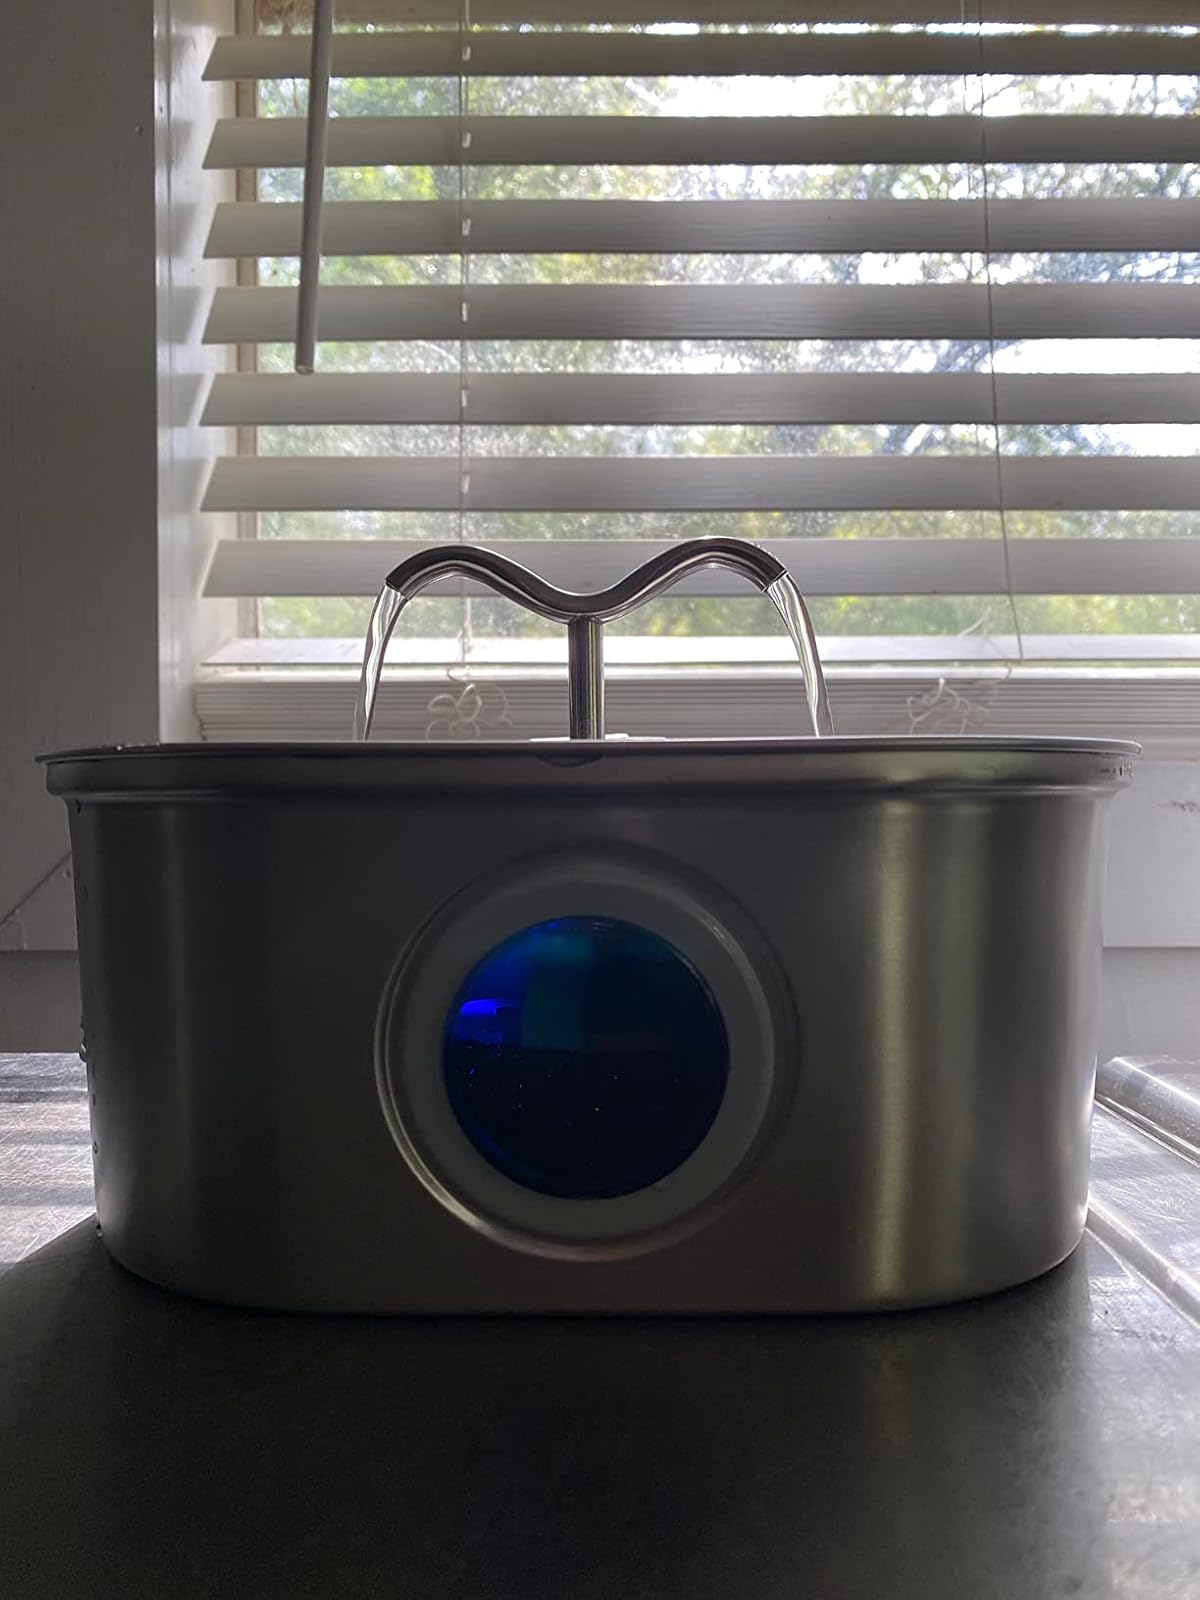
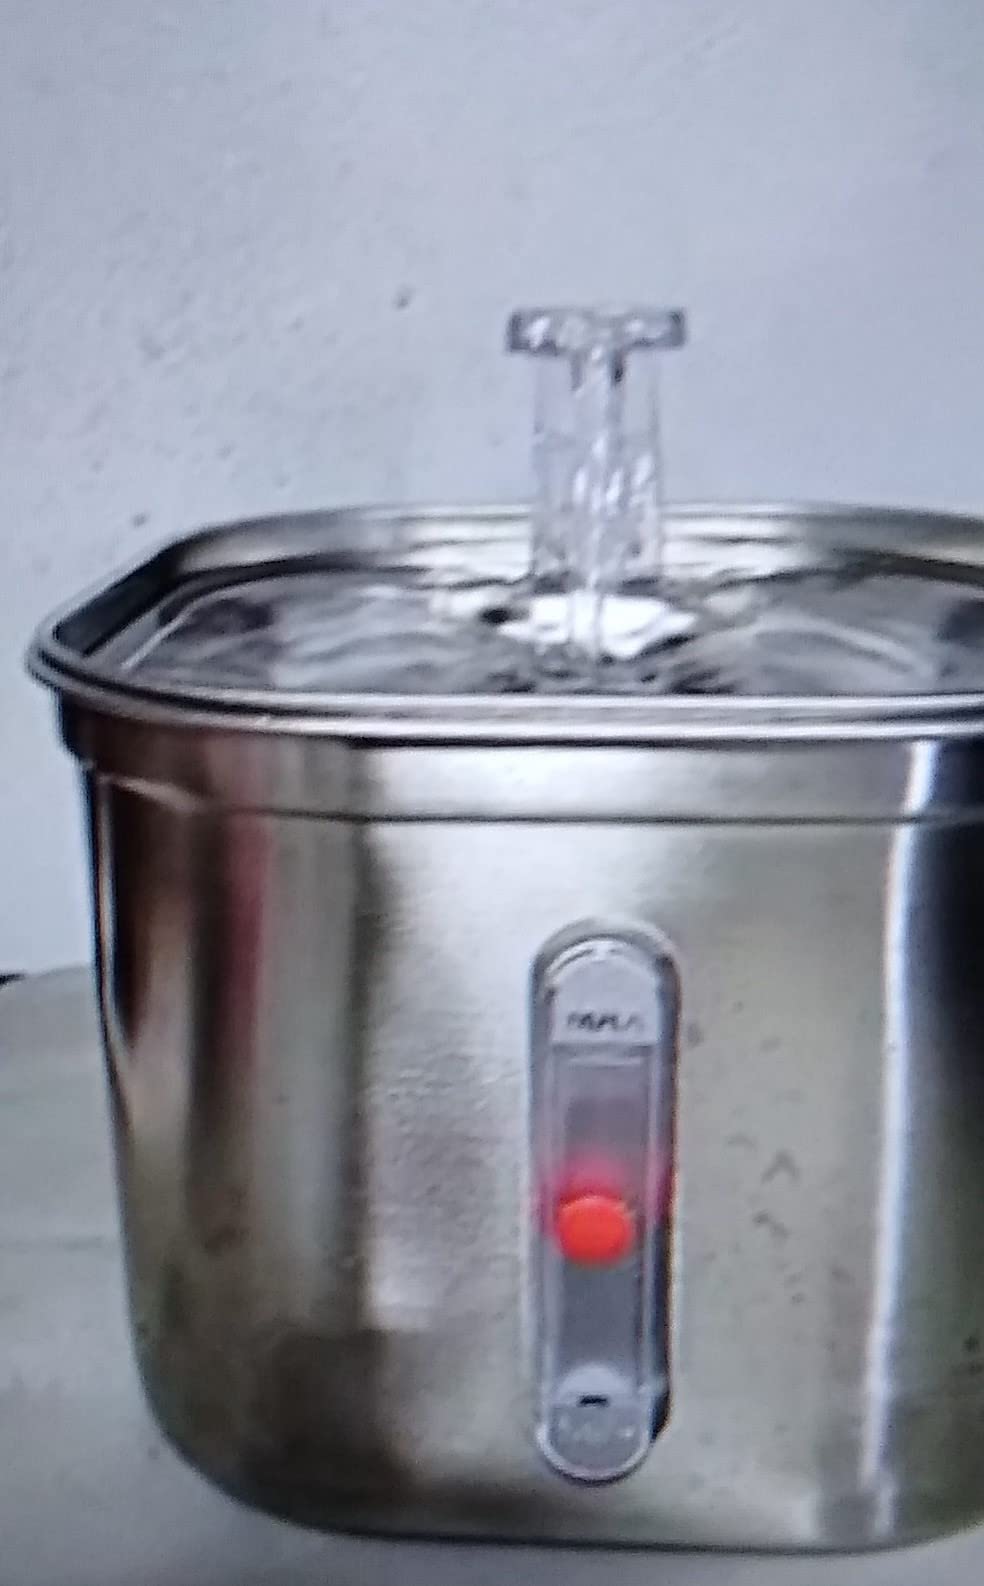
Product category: items_bowl
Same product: no